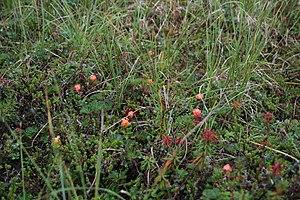
La péninsule de Kola ou presqu'île de Kola est une péninsule située au nord de la Russie occidentale, à l'intérieur du Cercle arctique. Elle est entourée à l'ouest par la Finlande, au nord par la mer de Barents et à l'est et au sud par la mer Blanche.
L'oblast de Mourmansk est une division territoriale ou oblast de la fédération de Russie. Sa capitale administrative est la ville de Mourmansk.